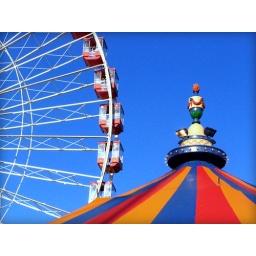
A colorful playground where kids and adults play within earshot of lake sounds and hot dog hockers.